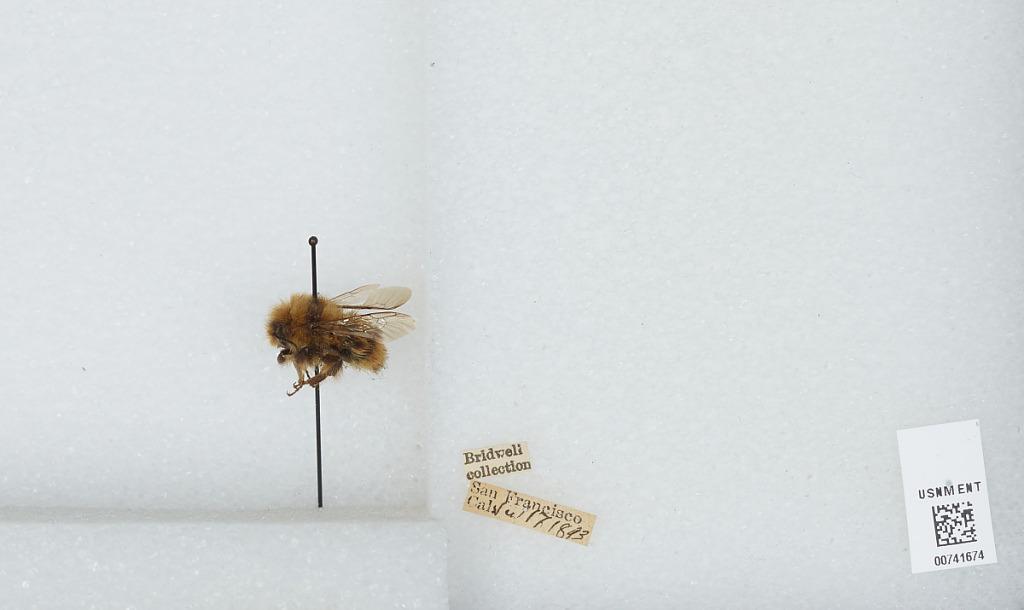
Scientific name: Bombus (Pyrobombus) bifarius Cresson
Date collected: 1893-7-17
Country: United States
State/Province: California
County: San Francisco
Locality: San Francisco
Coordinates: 37.78, -122.42